Lavigny, Jura

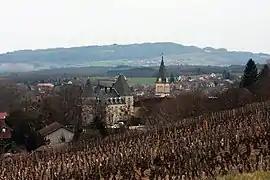
A general view of Lavigny

Lavigny is a commune in the Jura department in Bourgogne-Franche-Comté in eastern France.